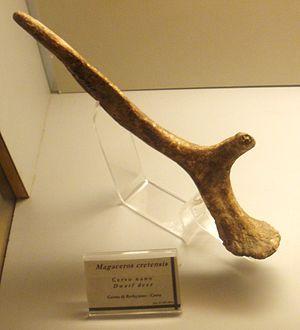
La liste des espèces d'animaux disparus d'Europe comptabilise les animaux éteints, réintroduits et disparus localement d'Europe du Pliocène à l'Holocène.